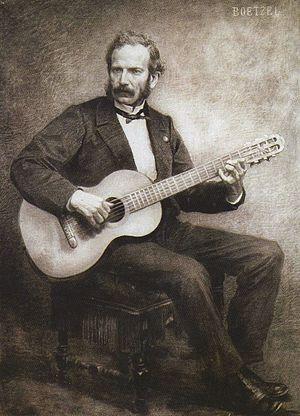
Portrait de Jacques Bosch à la guitare, fusain sur toile. Carcassonne, musée des Beaux-Arts
Ernest-Philippe Boetzel, né le 1ᵉʳ septembre 1830 à Sarre-Union et mort le 22 décembre 1913 à Villiers-sur-Morin, est un dessinateur, graveur, illustrateur, et peintre français.
Jaime Felipe José Bosch, dit Jacques Bosch, né à Barcelone le 26 mai 1825 et mort dans le 17ᵉ arrondissement de Paris le 31 mars 1895, est un guitariste et un compositeur de musique espagnol.